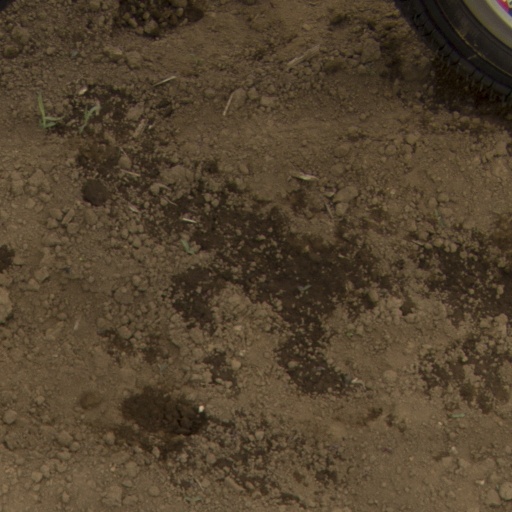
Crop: Jerusalem artichoke